TVBoy

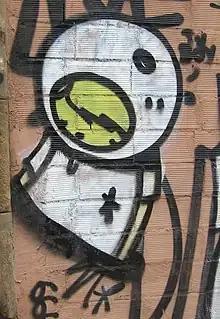
TVBoy character in Barcelona in 2005

TVBoy's works often depict current affairs. Many of his large murals are done in Gràcia, a location of much artistic culture in the city. Some of his art is dedicated to local icons, including painting Montserrat Caballé and Pau Donés after their deaths.